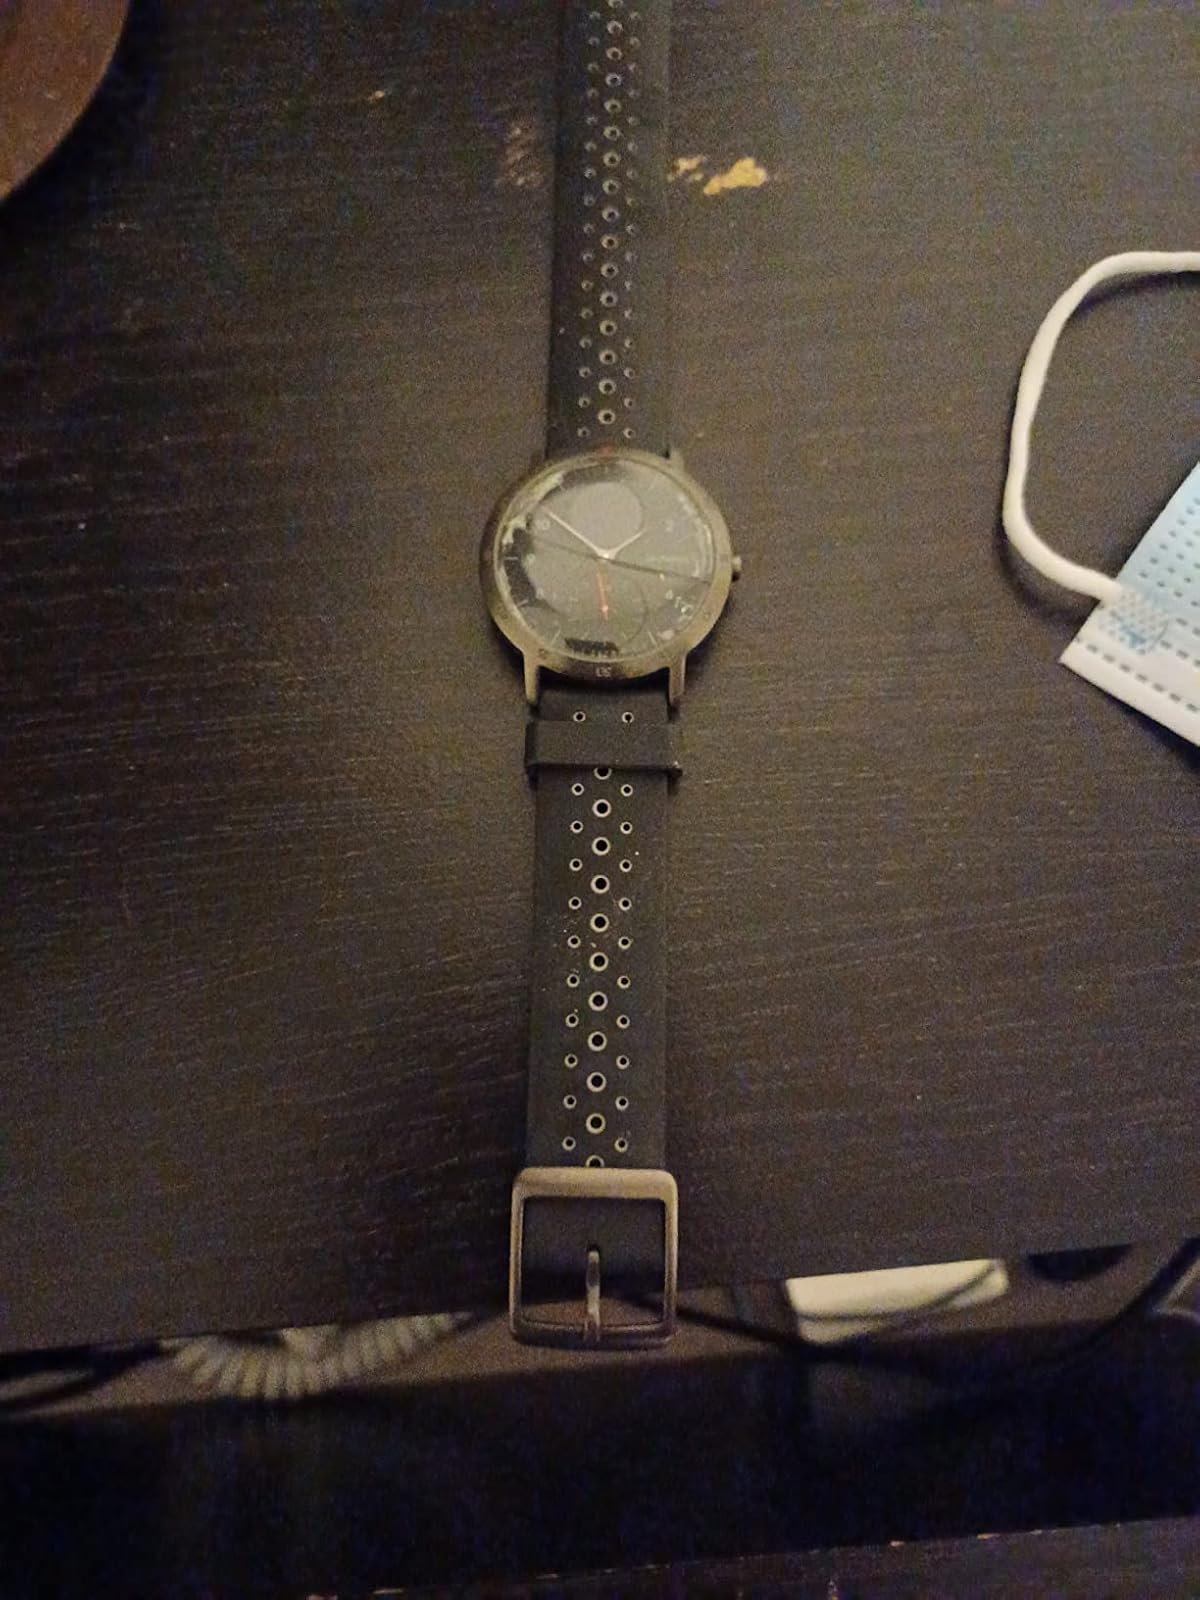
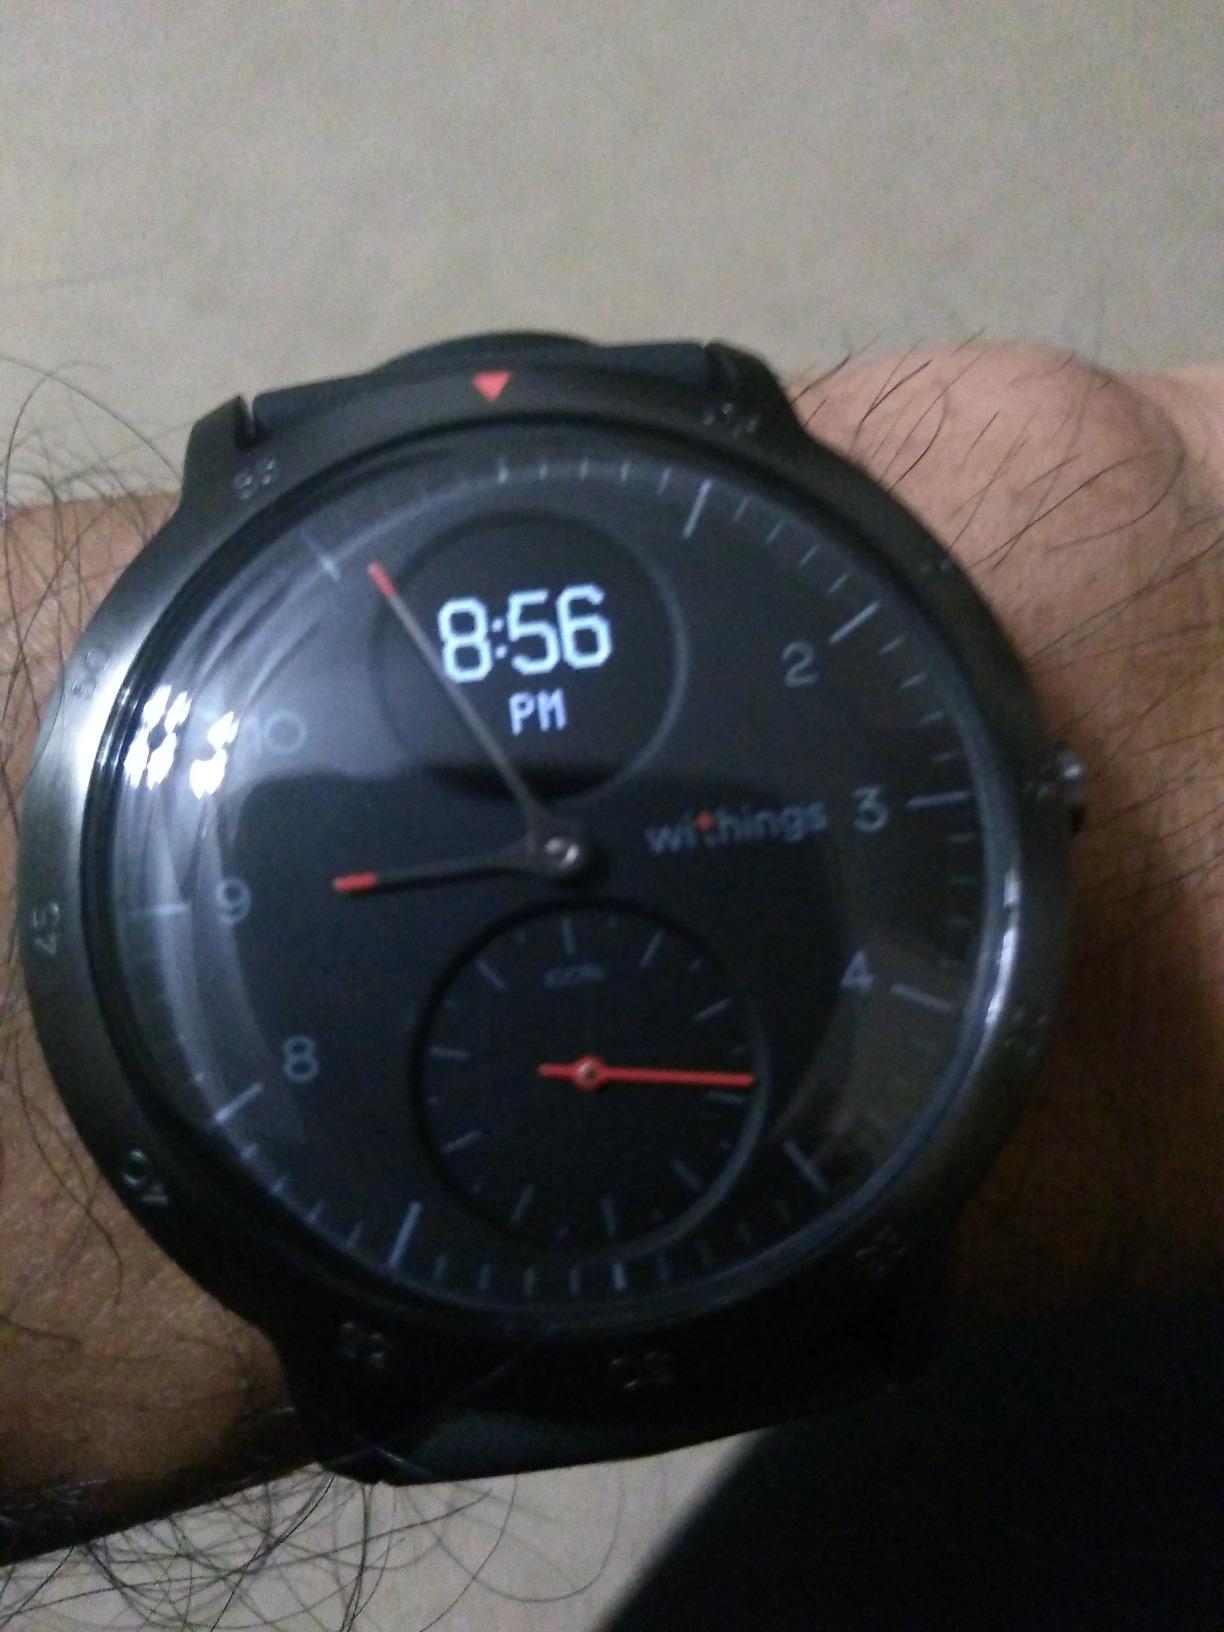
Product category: smartwatch
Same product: yes